Zmaj Fizir FN

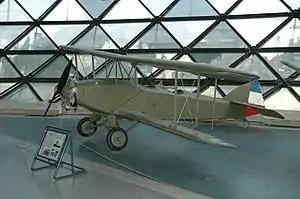
Fizir FN on display in the Museum of Aviation

The Zmaj Fizir FN was a plane designed for primary (initial) training of pilots in Yugoslavia before World War II. It was constructed in Zmaj, a Zemun-based factory, in the Rogožarski factory in Belgrade, and Albatros in Sremska Mitrovica.